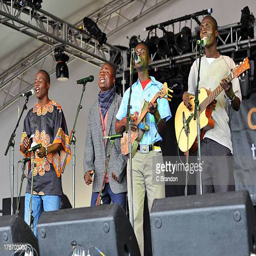
musical group perform on stage during day of festival